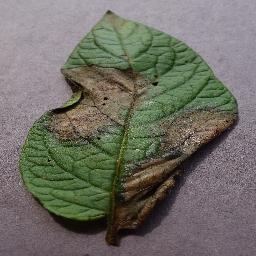
Label: Potato___Late_blight